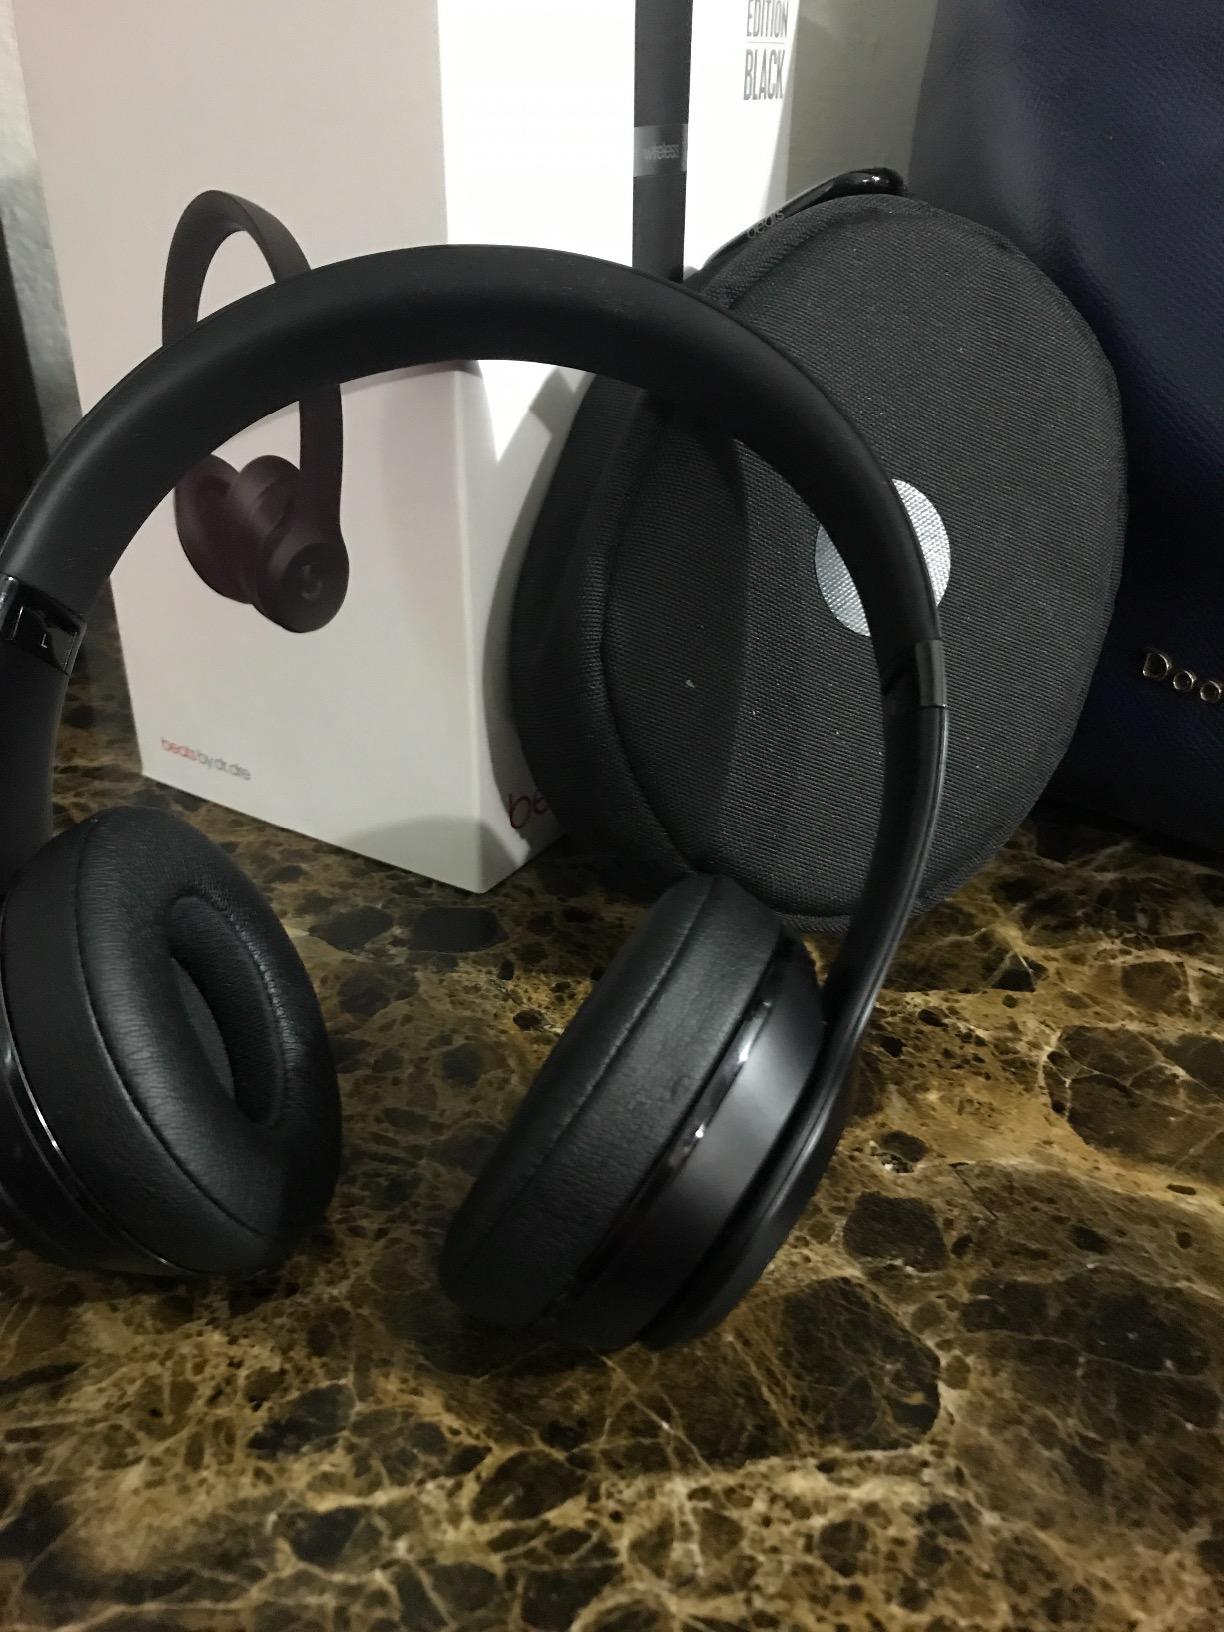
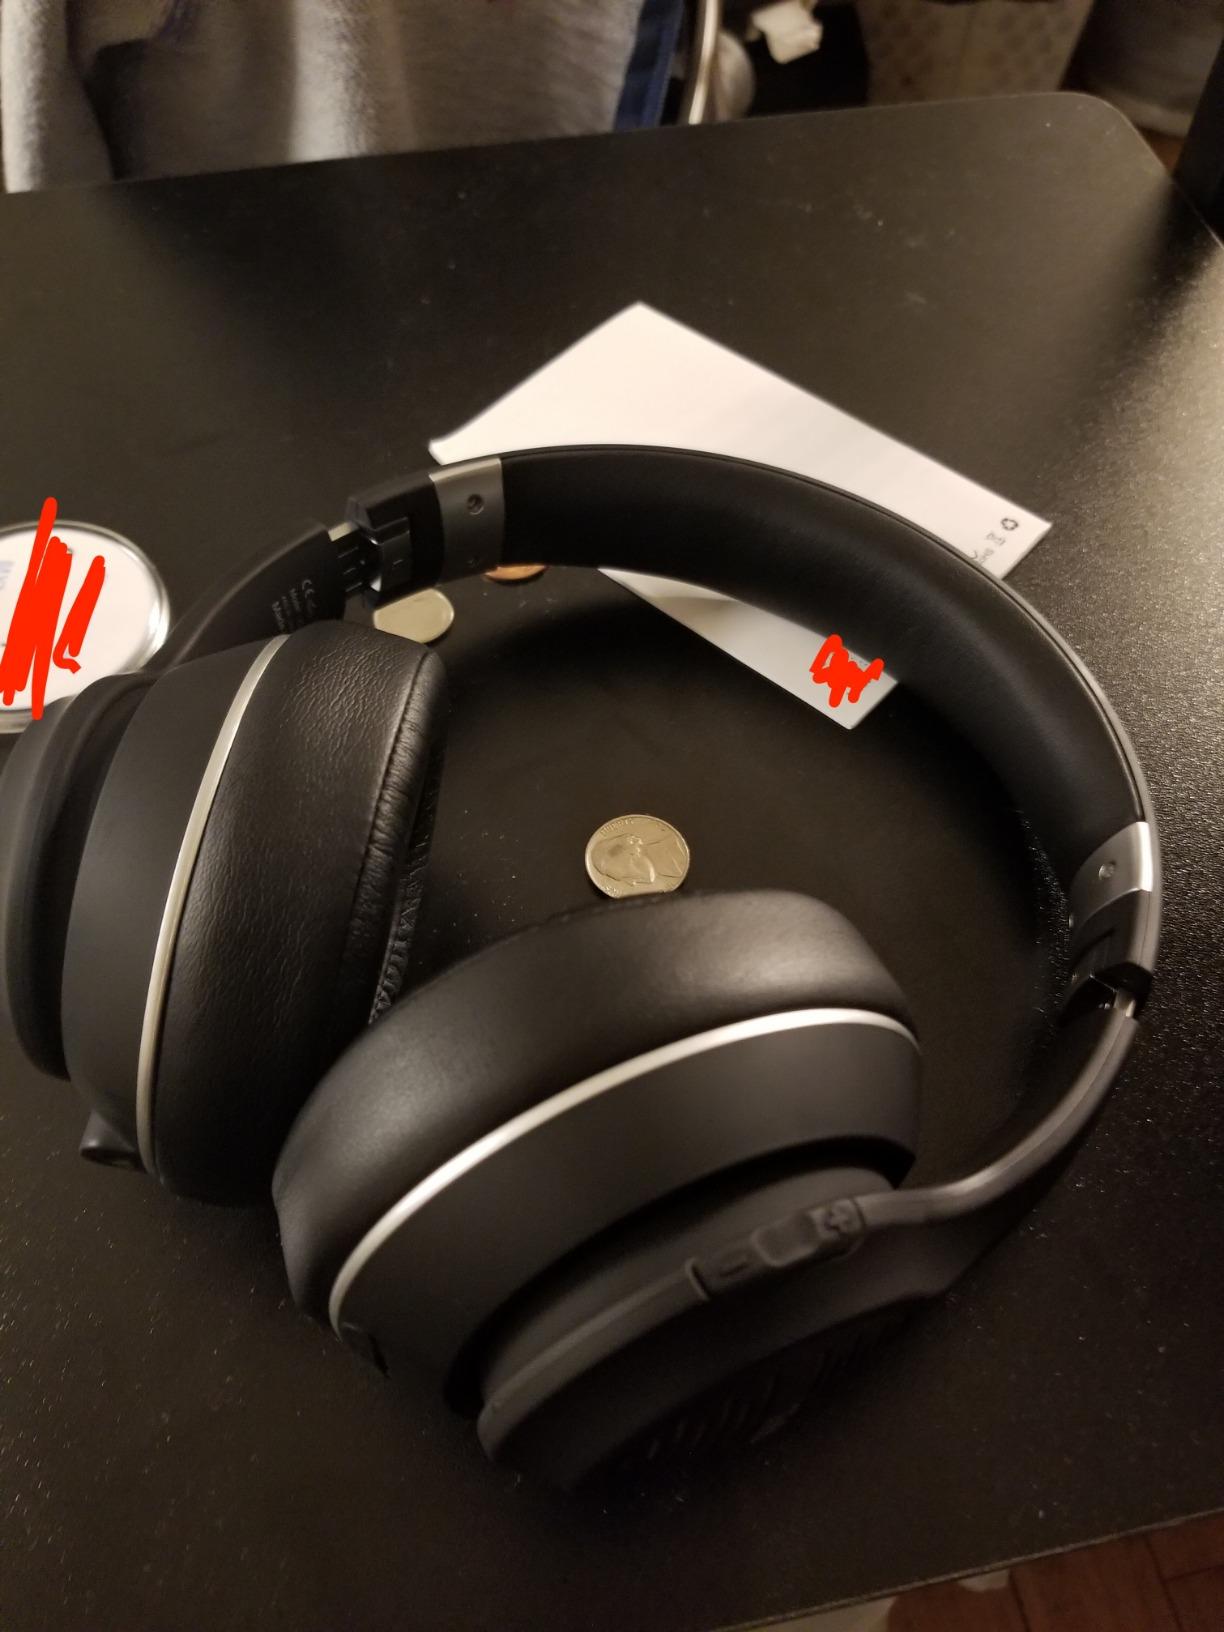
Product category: headphones
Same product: no